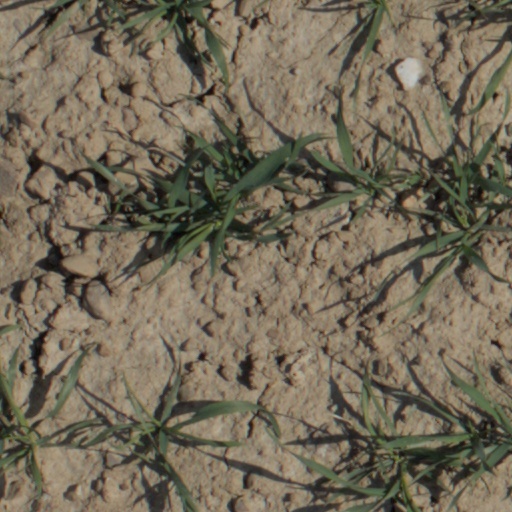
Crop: wheat